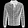
Label: Coat